Whiteley Mission House, New Plymouth

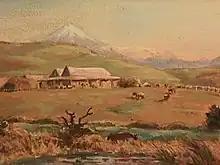

In January 1840, Edward Meurant, on behalf of the Wesleyan Missionary Society, bought 100 acres (40.47 hectares) of land at Ngamotu, New Plymouth. The sale was ratified by Commissioner William Spain on 31 March 1845 and Charles Creed established here a mission station.